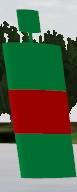
Label: preferred_stbd_mark
Descriptions: buoy showing green-red-green horizontal stripes ||| green on top and bottom, red in the middle ||| preferred channel mark with green outer bands and red middle band ||| green cylinder top mark